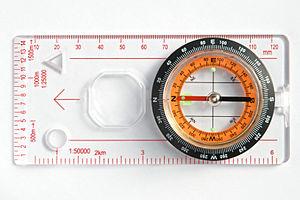
Une boussole est un instrument de navigation constitué d’une aiguille magnétisée qui s’aligne sur le champ magnétique de la Terre. Elle indique ainsi le Nord magnétique, à distinguer du Pôle Nord géographique. La différence entre les deux directions en un lieu donné s’appelle la déclinaison magnétique terrestre. Selon la précision requise, on s'accommode de cette différence ou on utilise un abaque de compensation. Observé depuis la France, les deux directions sont sensiblement identiques.